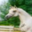
Label: horse